Dervish (Irevani)

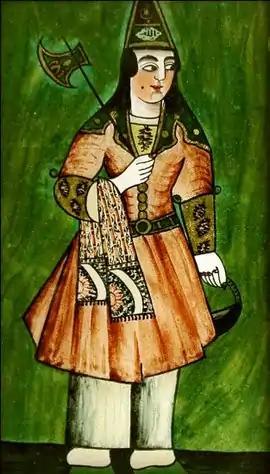

Dervish (Azerbaijani: Dərviş) is a painting by the 19th-century Azerbaijani artist Mirza Kadym Irevani, dating back to the early period of the artist's work. Made in oil on glass. Stored in the National Art Museum of Azerbaijan in Baku.